Shuangliu Square station

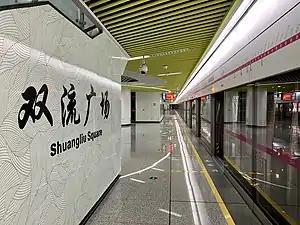

Shuangliu Square is a station on Line 3 of the Chengdu Metro in China.